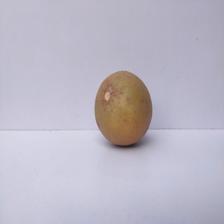
Size: Large